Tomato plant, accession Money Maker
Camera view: horizontal (90 deg, fisheye); turntable rotation: 30 degrees
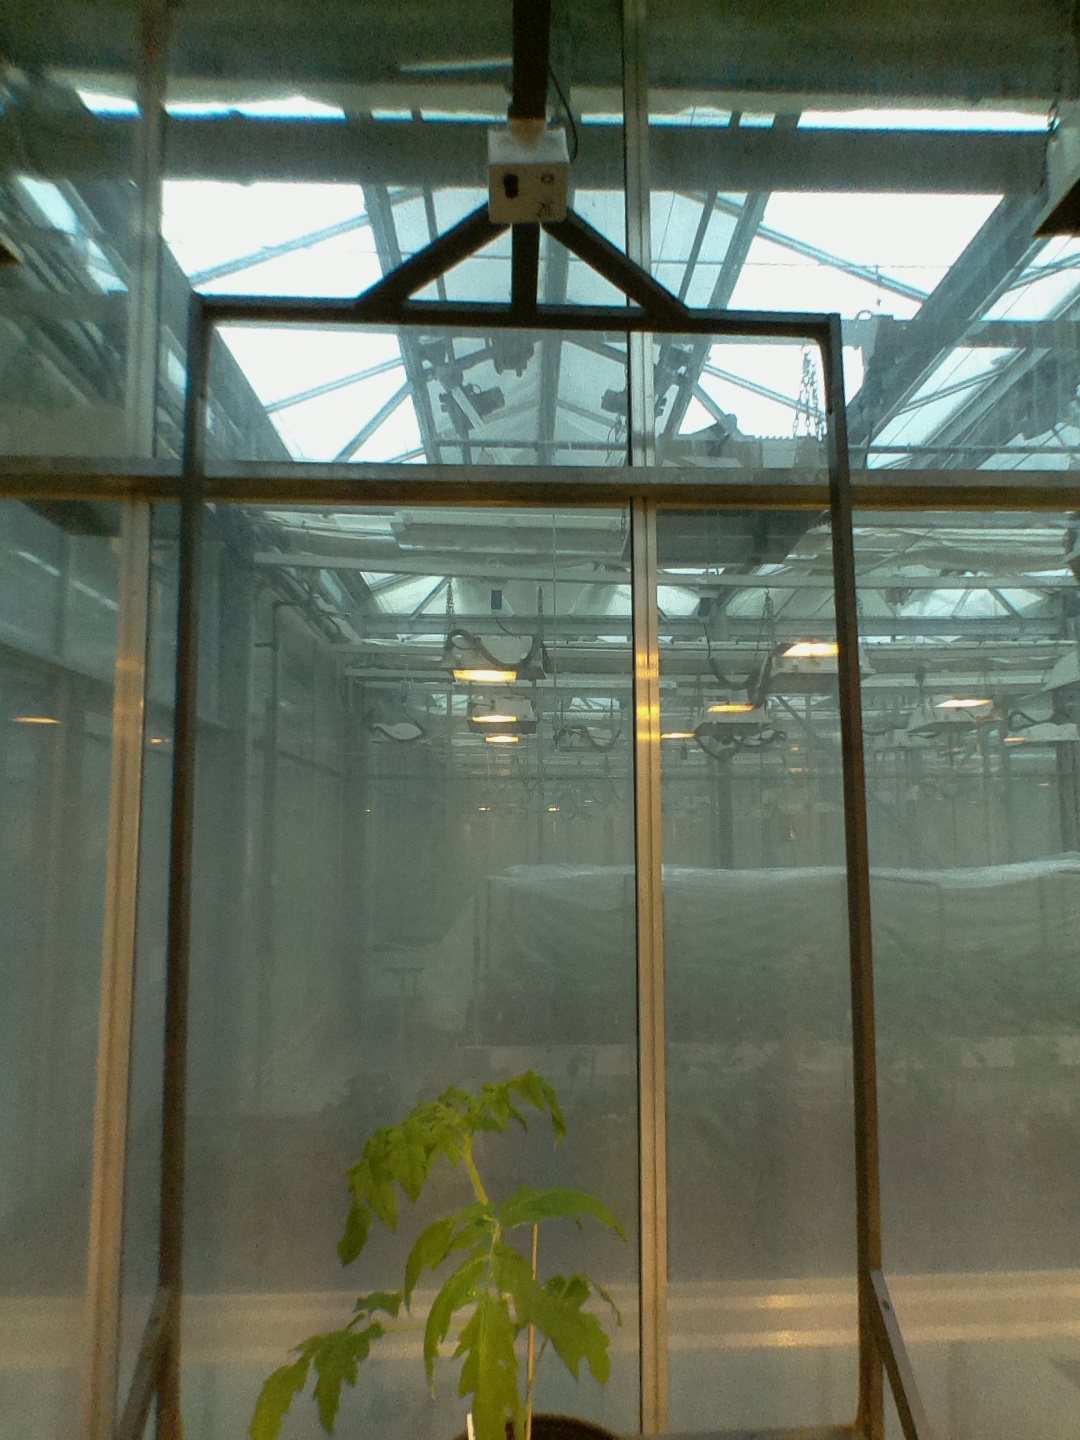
BBCH growth stage 14: 8 of true leaves visible